Tesoro de la lengua castellana o española

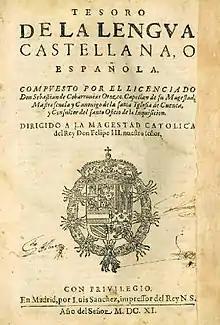
Cover of the "Tesoro"'s editio princeps (1611).

The Tesoro de la lengua castellana o española ("Thesaurus of Castilian or Spanish Language") is a dictionary of the Spanish language, written by Sebastián de Covarrubias in 1611.